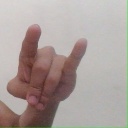
अक्षर: च